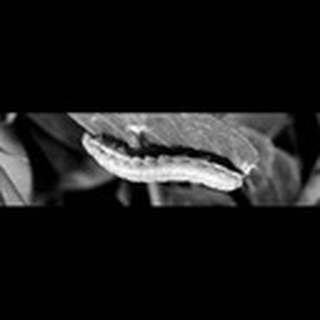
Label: cotton_army_worm